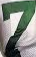
Number: 7